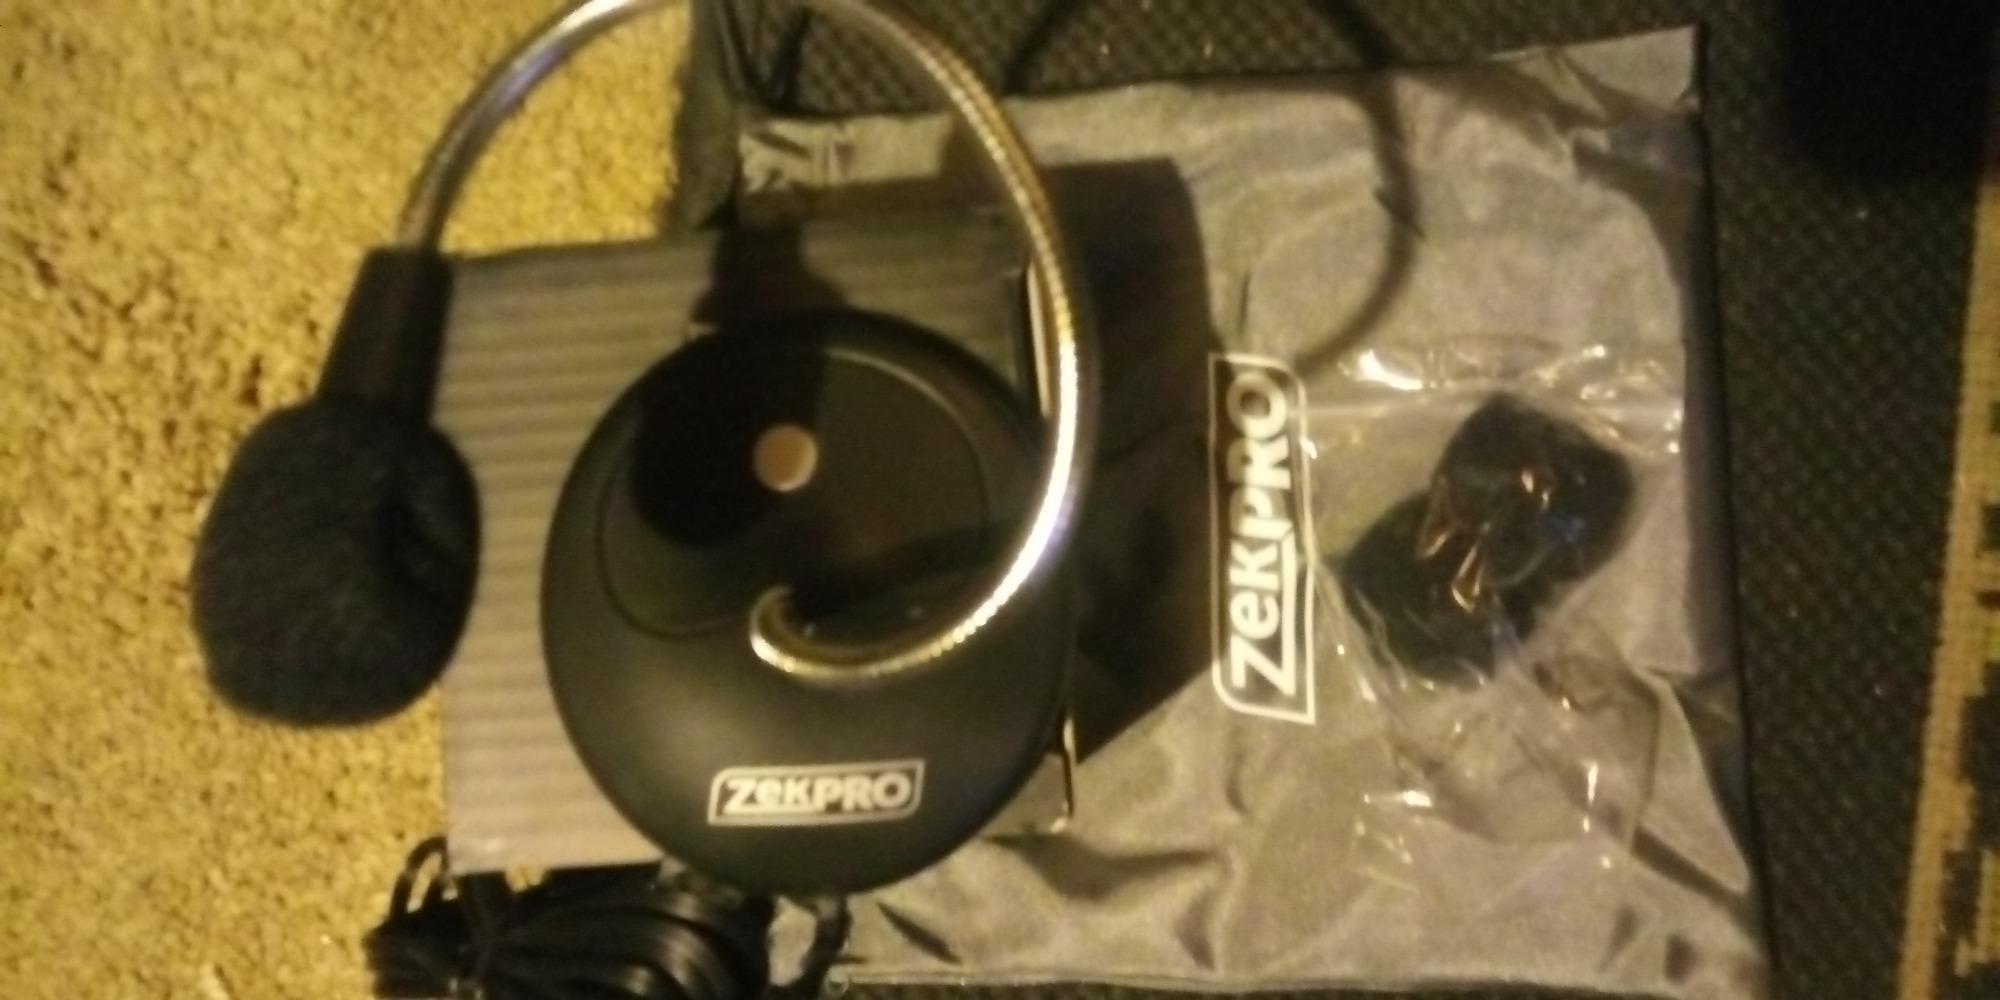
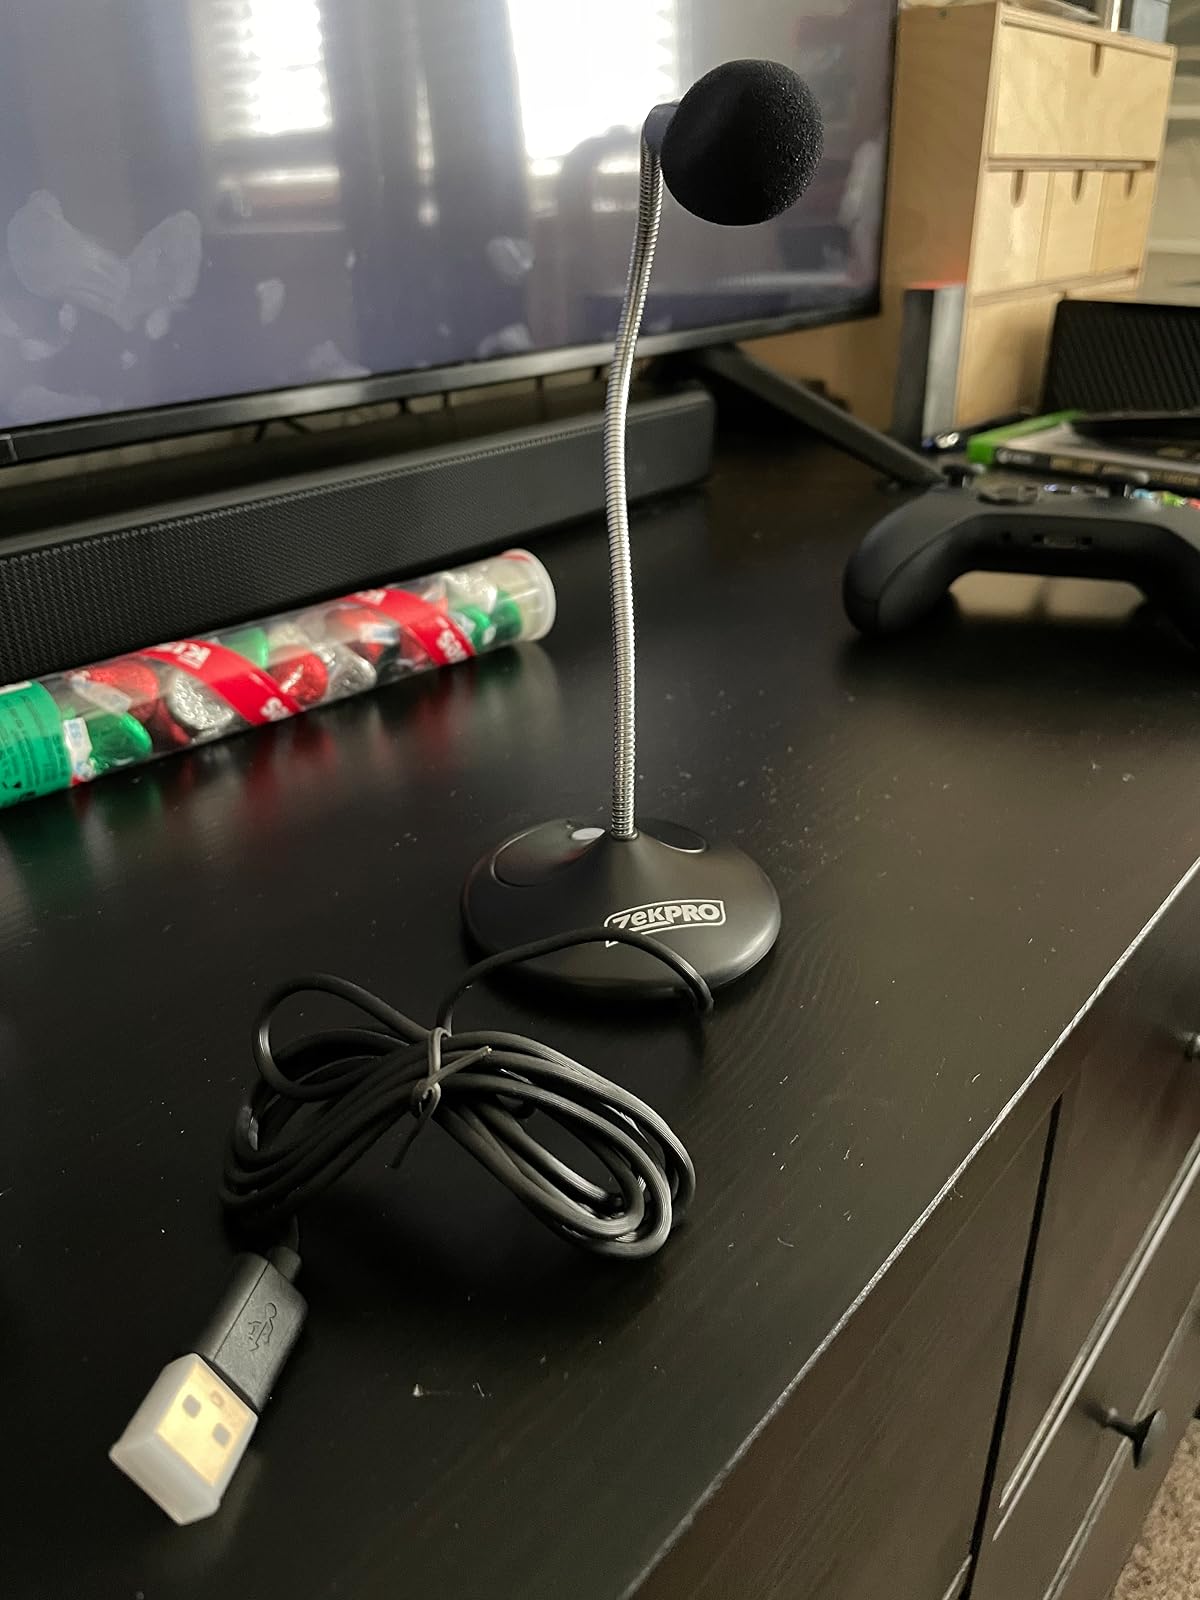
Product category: microphone
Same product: yes